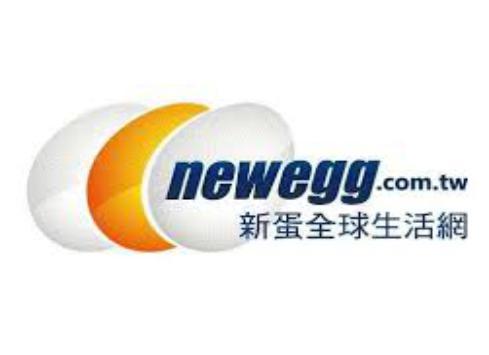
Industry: Others